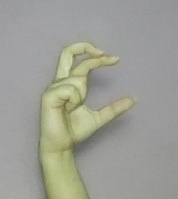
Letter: thal